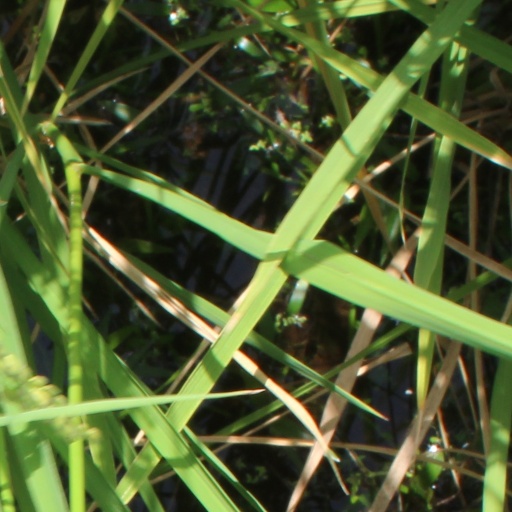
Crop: rice